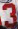
Number: 3